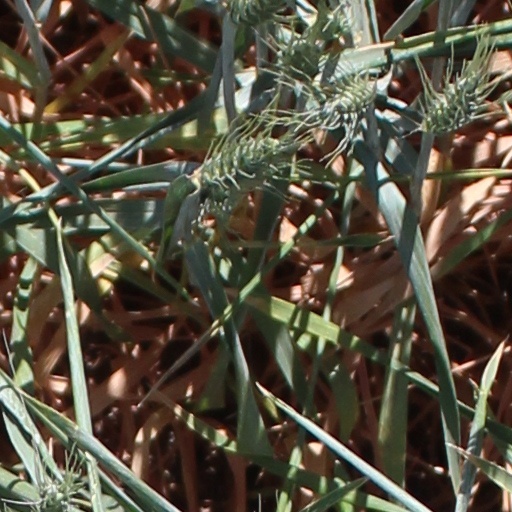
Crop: wheat